Hinakaimauliʻawa

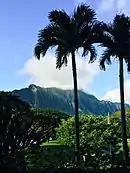

Hinakaimauliʻawa (also spelled as Hina-kai-mauli-ʻawa) was an ancient Hawaiian High Chiefess, a Princess of Koʻolau Range on the island of Oahu. She was a member of the royal house of Maweke, who was of Tahitian ancestry, and also the first cousin of very High Chiefess Nuʻakea of Molokai.